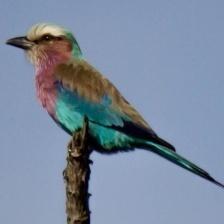
Species: LILAC ROLLER
Scientific name: CORACIAS CAUDATUS